History of Diósgyőri VTK

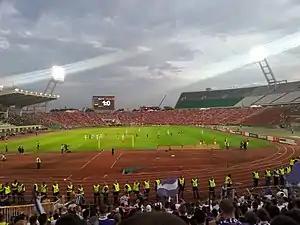
Diósgyőr in the 2014 Magyar Kupa Final against Újpest FC at the Puskás Ferenc Stadion on 25 May 2014

DVTK started off the new millennium with a 2–0 loss against arch-rivals Nyíregyháza (known at the time as Nyírségi Spartacus FC). Varga only won one game when in charge, and took the team on a 4-week consecutive losing streak. He was promptly sacked, and replaced by Géza Huszák with 6 games to go. He fared even worse than his predecessor, not winning a single game. For the last game of the season, DVTK hosted champions, Dunaferr SE. By that time, it had become clear, that the club would spend the following season in the 2nd Division, and fans of DVTK entered the pitch in a fit of rage, rendering the game to be suspended by the referee. The Federation awarded all 3 points to Dunaferr. At the end of the season, due to financial problems, the club disbanded for a short period of time.